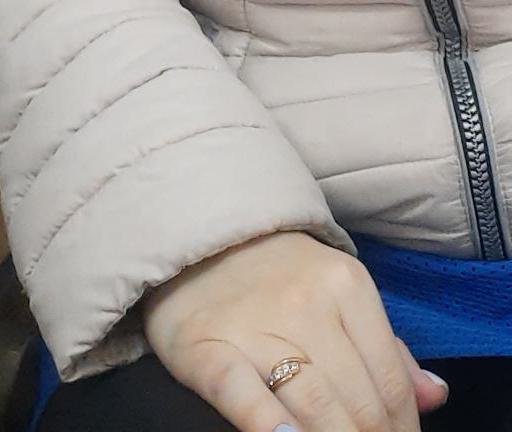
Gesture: no_gesture